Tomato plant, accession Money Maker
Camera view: vertical (180 deg); turntable rotation: 180 degrees
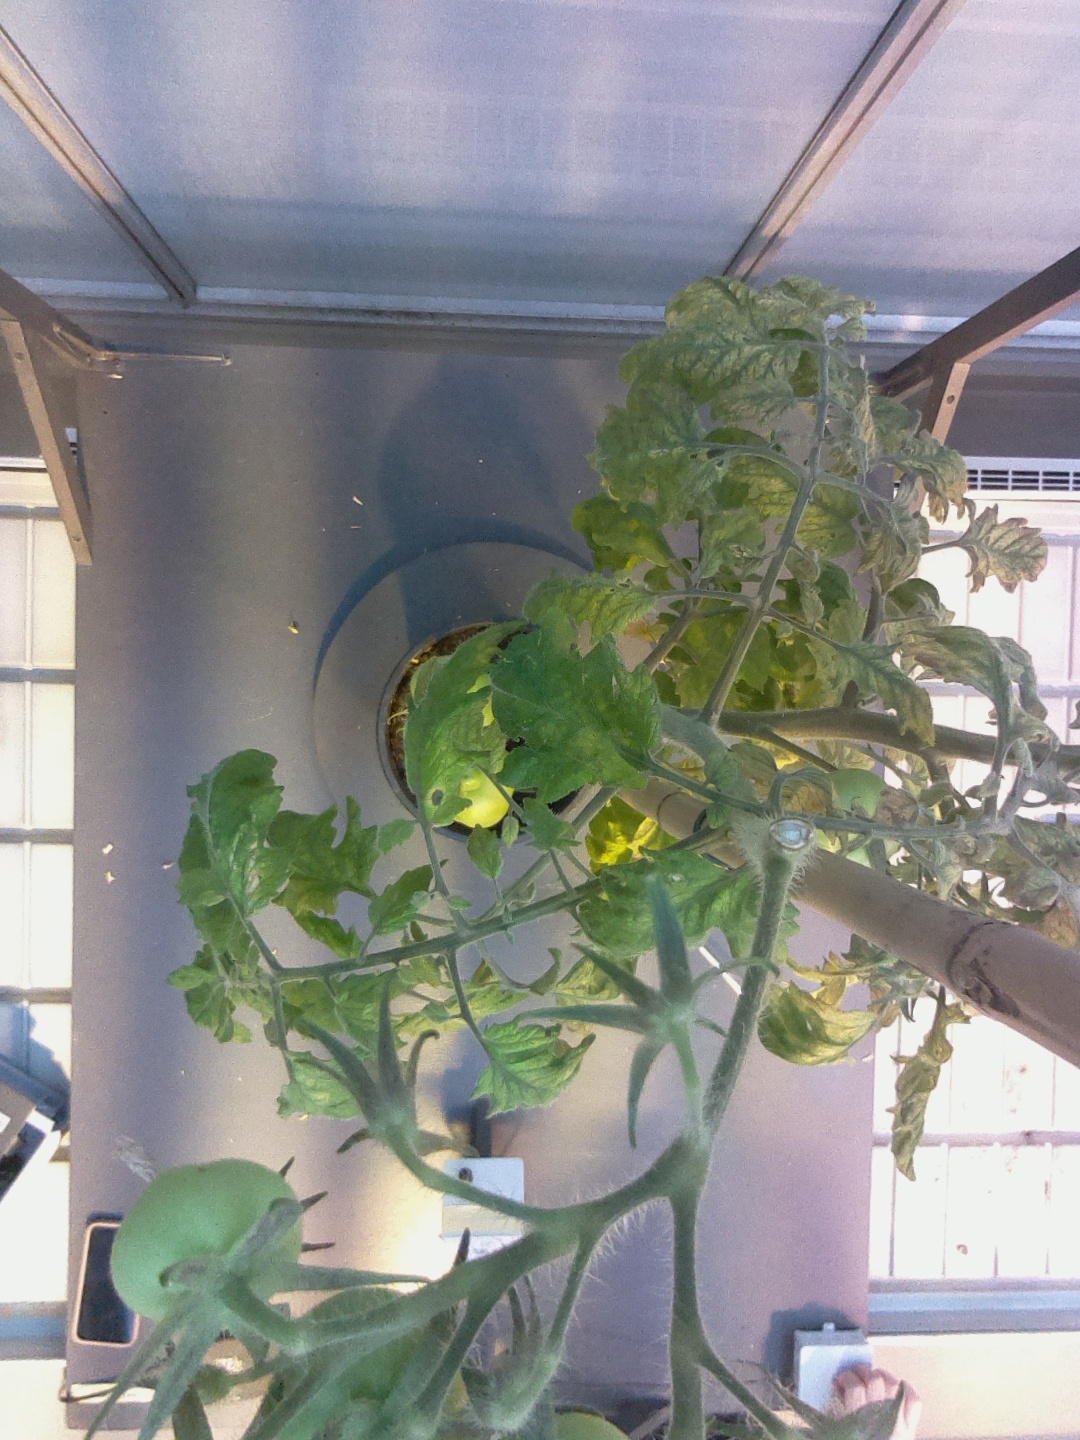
BBCH growth stage 79: 90% -100% of final fruit size